List of non-marine molluscs of American Samoa

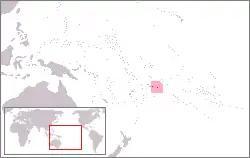
Location of American Samoa

The non-marine molluscs of American Samoa are a part of the fauna of American Samoa.